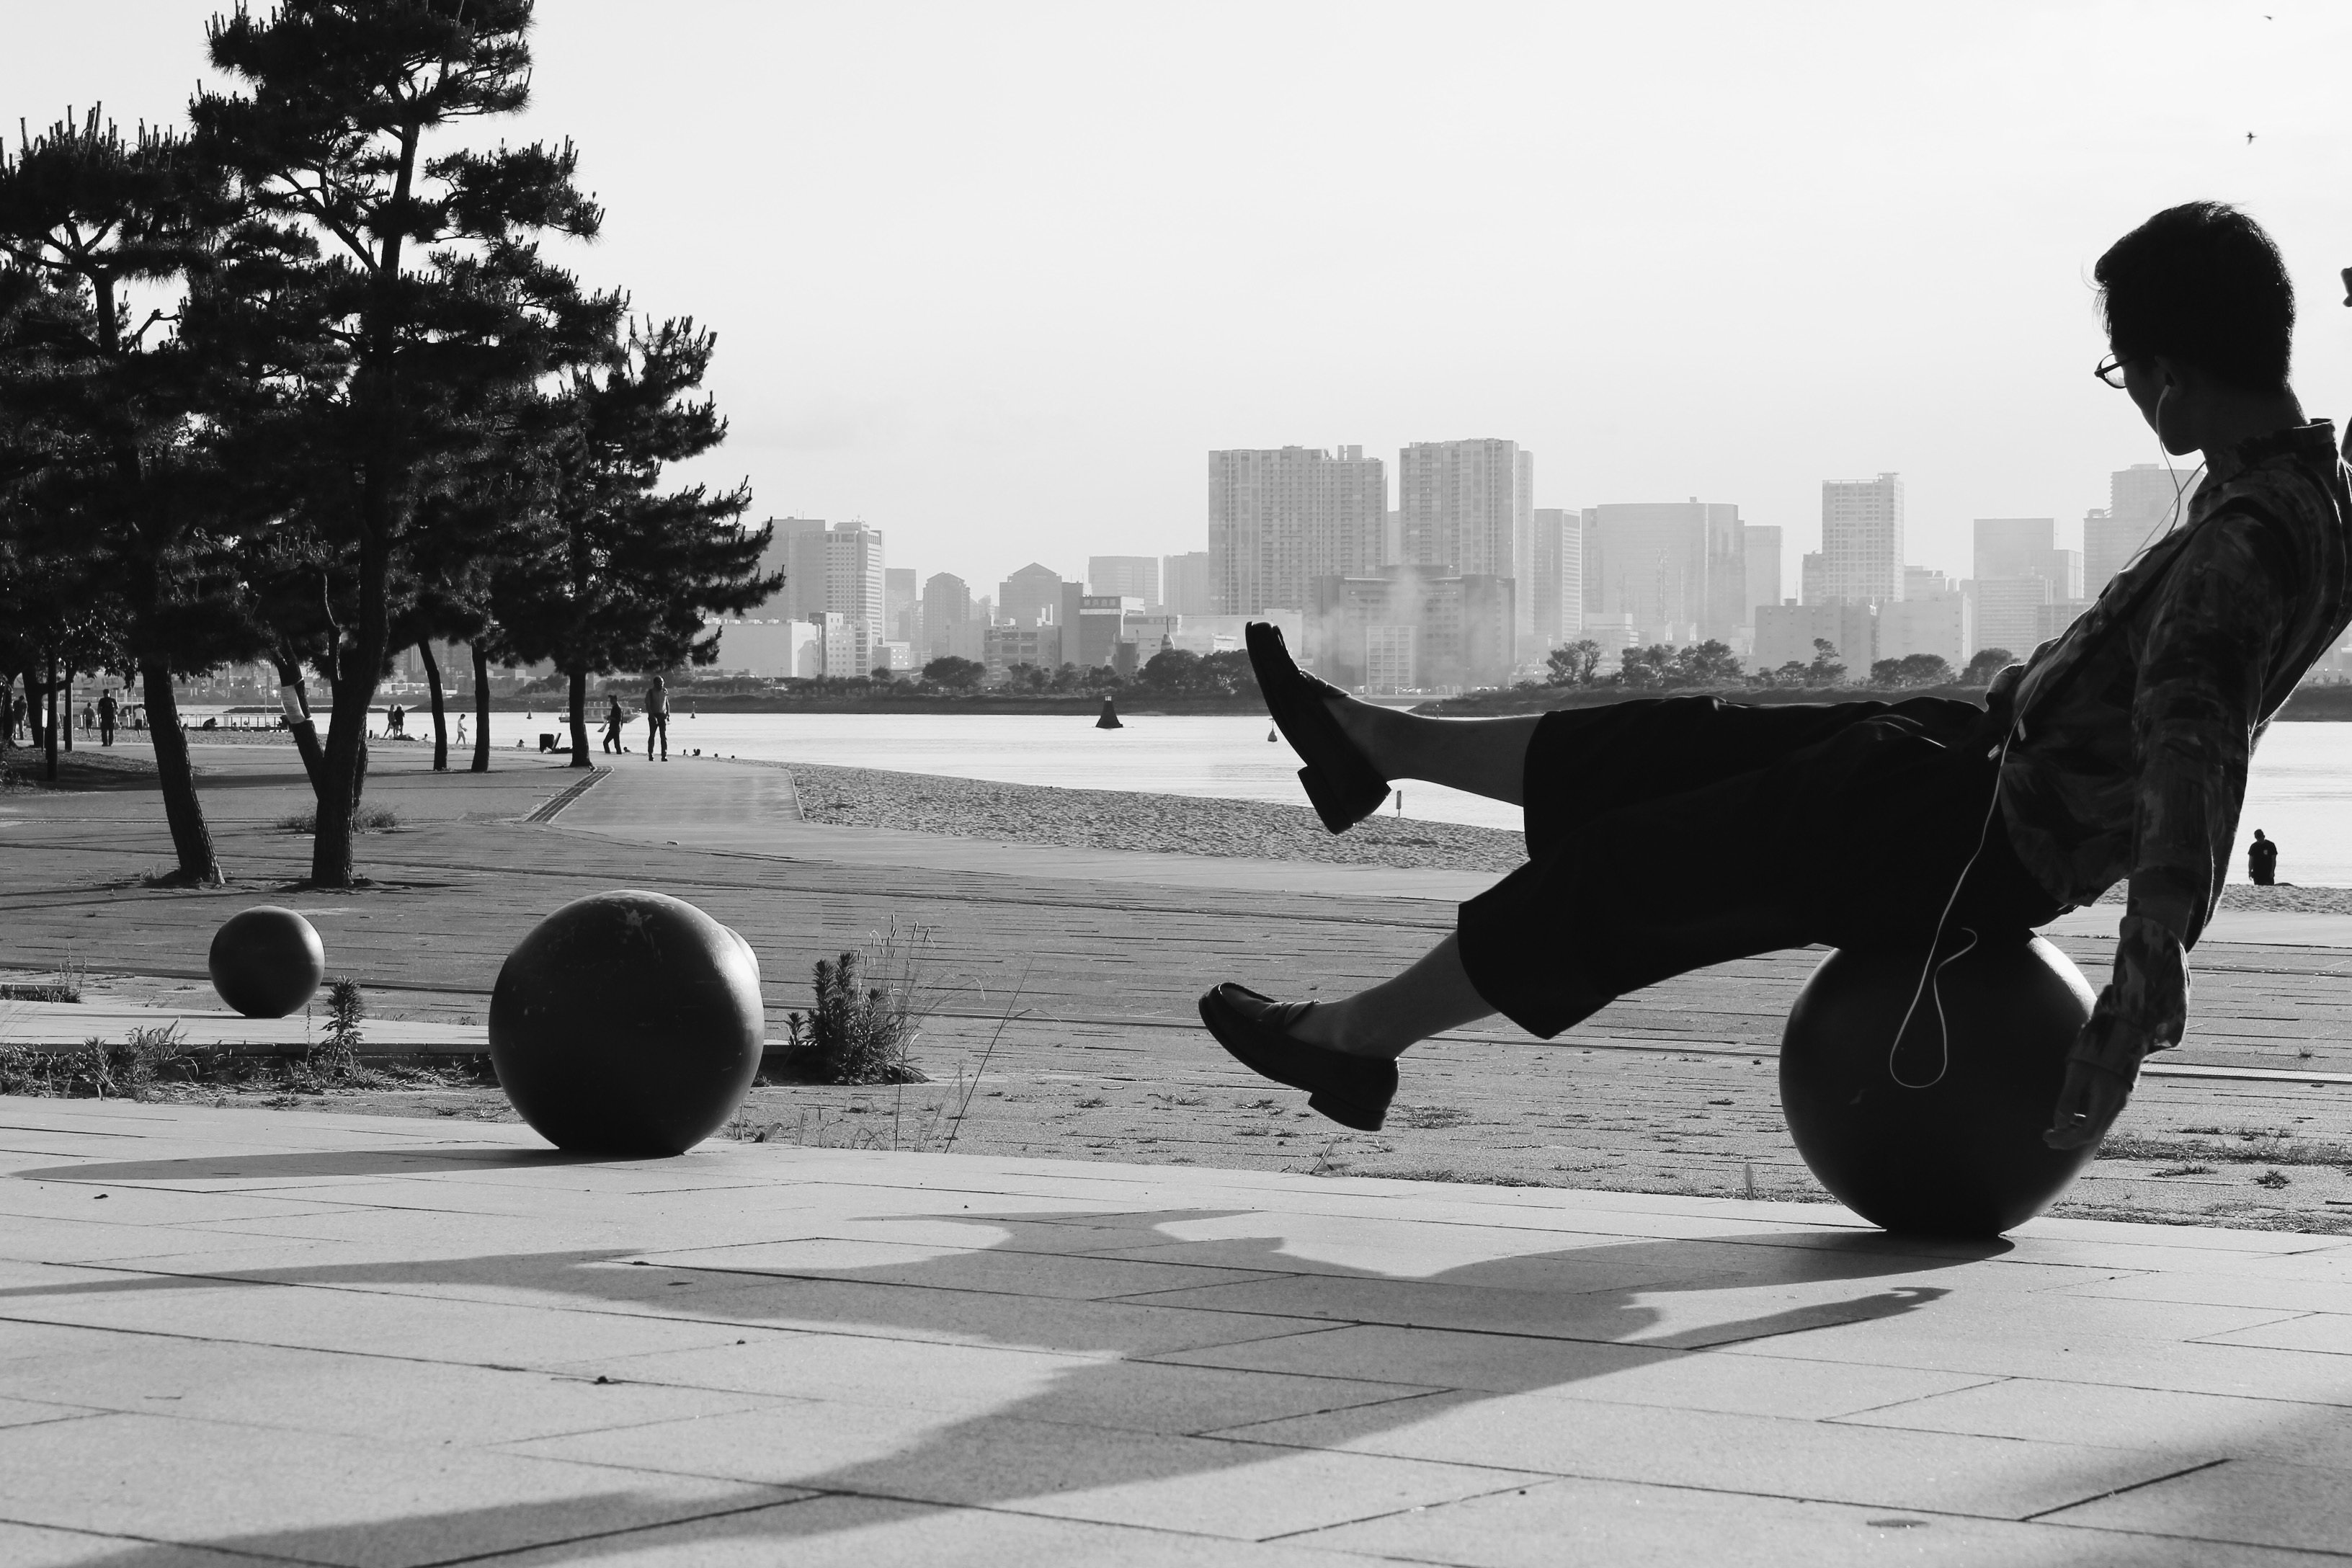
silhouette, black and white, white, photography, sitting, black, monochrome, photograph, monochrome photography, human positions, physical fitness